Christian culture

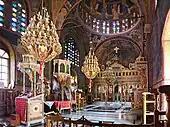
Church of Agios Panteleimonos, Greece.

An illuminated manuscript is a manuscript in which the text is supplemented by the addition of decoration. The earliest surviving substantive illuminated manuscripts are from the period AD 400 to 600, primarily produced in Ireland, Constantinople and Italy. The majority of surviving manuscripts are from the Middle Ages, although many illuminated manuscripts survive from the 15th-century Renaissance, along with a very limited number from Late Antiquity.